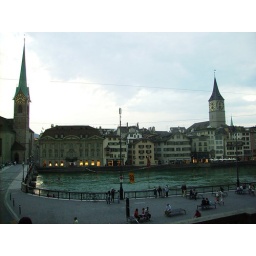
Zurich river. You can see trout swimming in the water against the stream